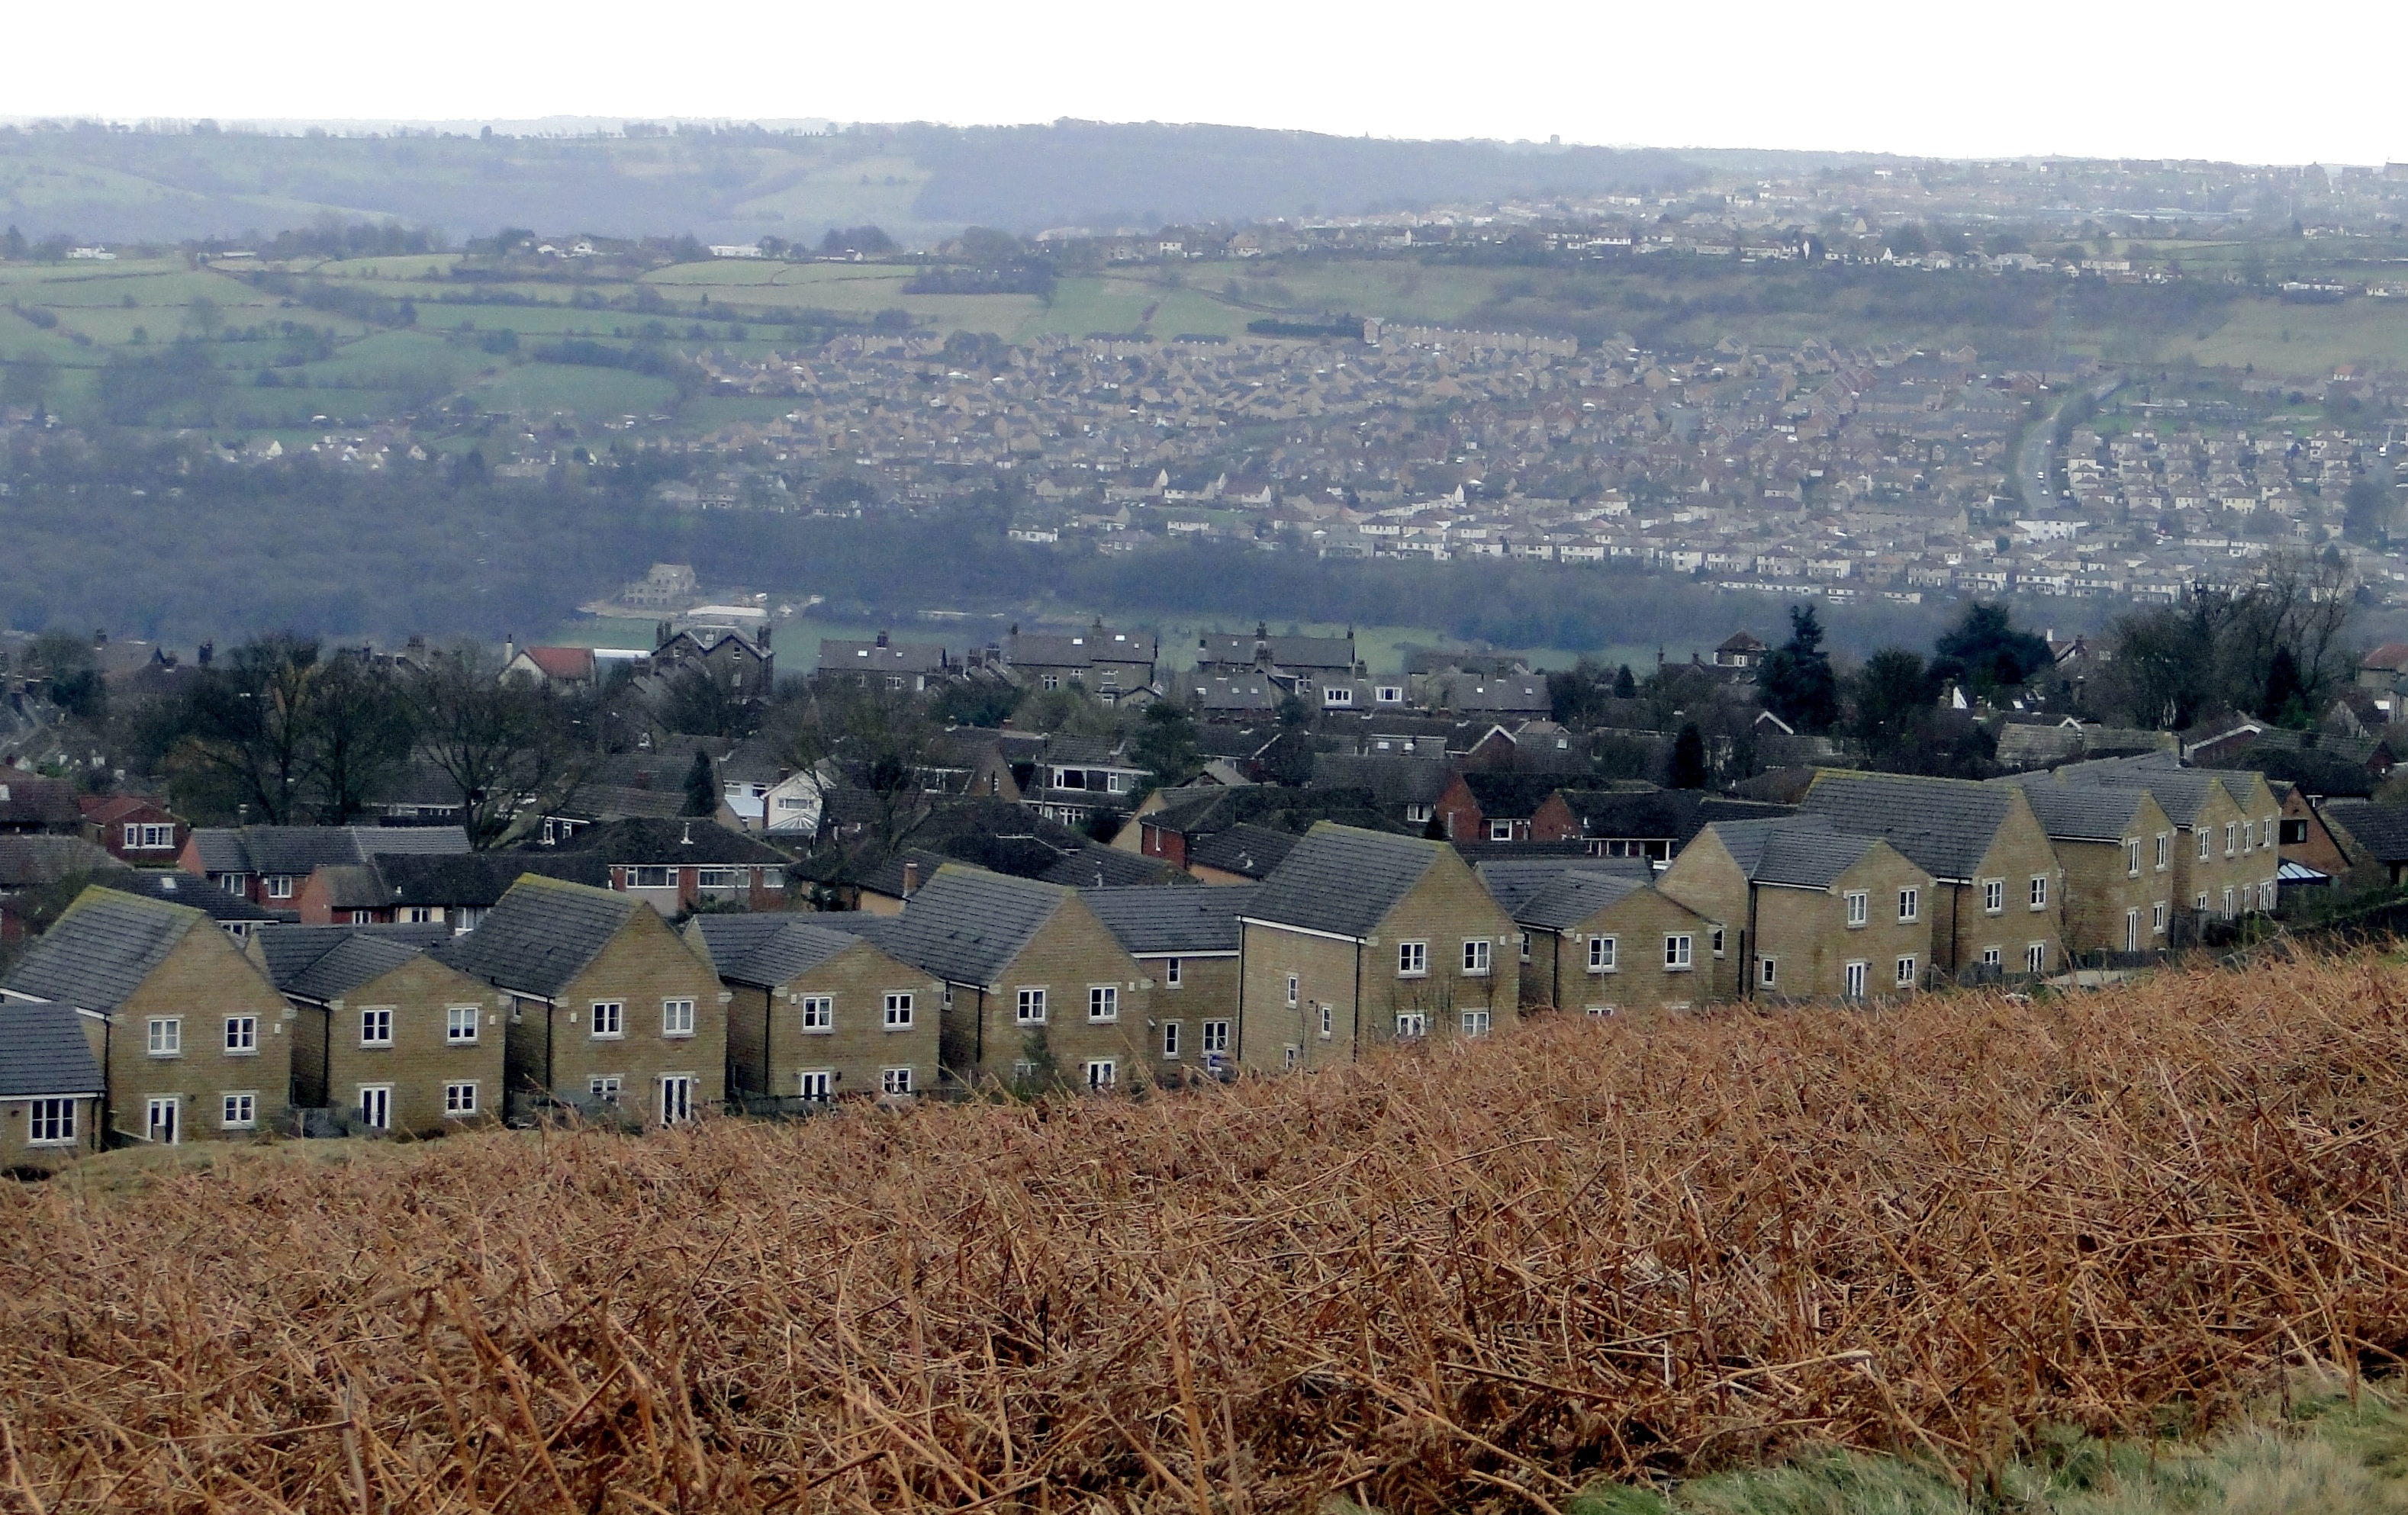
landscape, nature, field, town, building, valley, panorama, village, autumn, agriculture, settlement, plain, england, homes, plateau, rural area, residential area, edge of town, human settlement, edge of the settlement